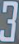
Number: 3